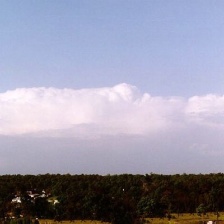
Cloud type: Stratocumulus